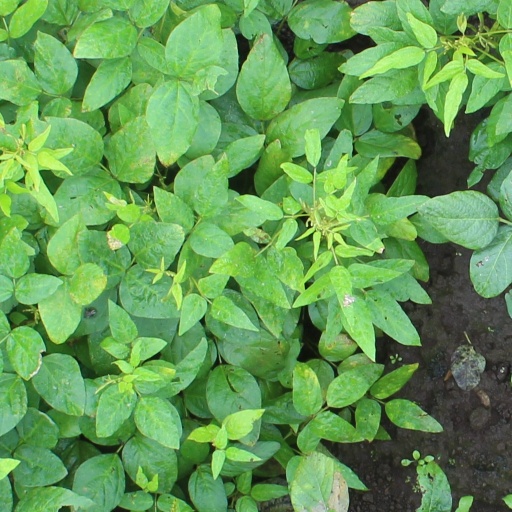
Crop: soybean